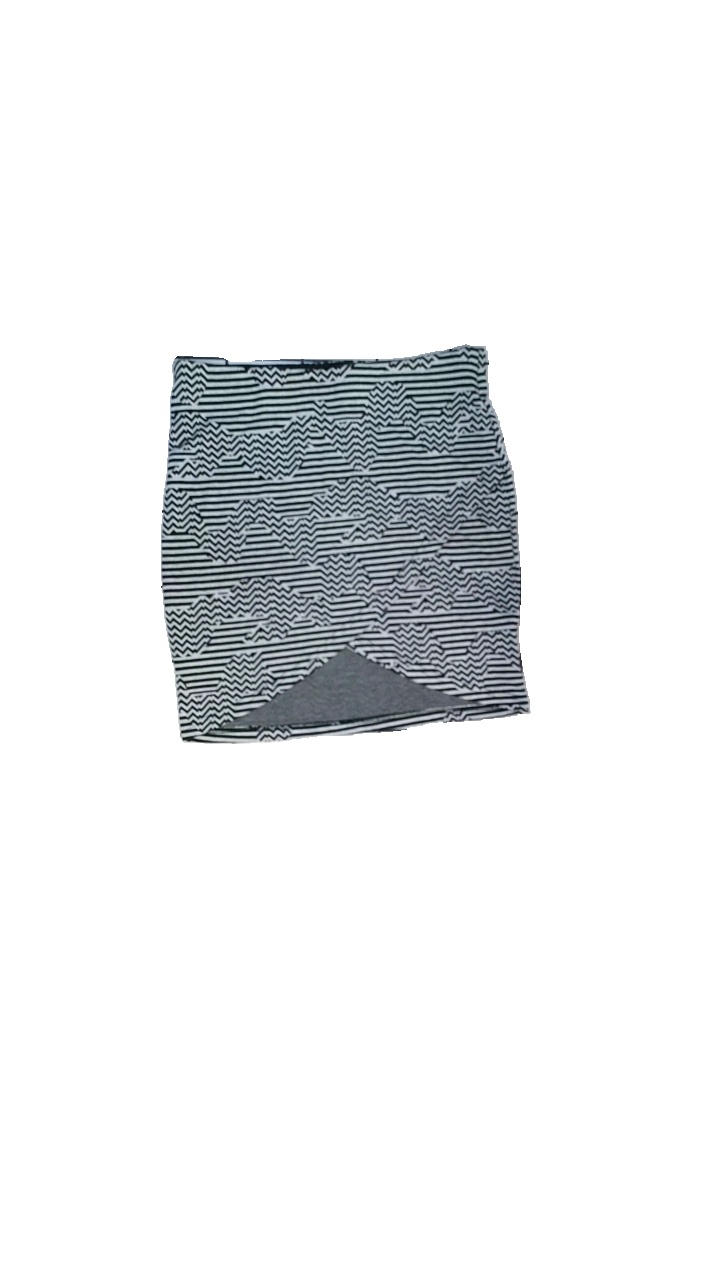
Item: Skirt (Ladies)
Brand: Vila
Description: randig kjol
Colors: Black, White
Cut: Regular
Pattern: Striped
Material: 75% polyester 25% viscose
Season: All
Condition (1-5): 5
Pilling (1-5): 5
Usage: Reuse
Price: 50-100